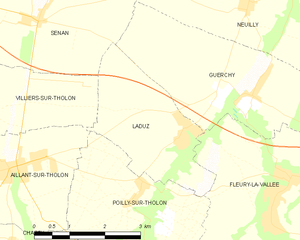
Carte des communes françaises Laduz